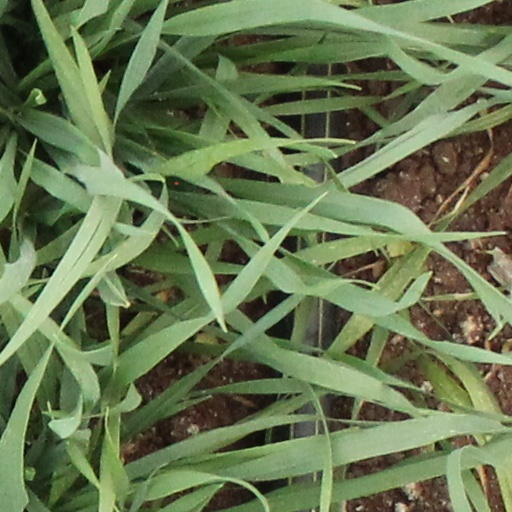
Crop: wheat